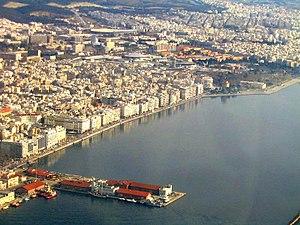
Thessalonique ou Salonique est une ville de Grèce, chef-lieu du district régional du même nom, située au fond du golfe Thermaïque. Elle est l'actuelle capitale de la périphérie de Macédoine centrale en Macédoine grecque et celle du diocèse décentralisé de Macédoine-Thrace. Son titre d'honneur signifie la « cocapitale » avec une référence à un statut historique qui signifie littéralement « la ville qui règne aussi sur l'Empire byzantin avec Constantinople ».